Barbarian invasions into the Roman Empire of the 3rd century

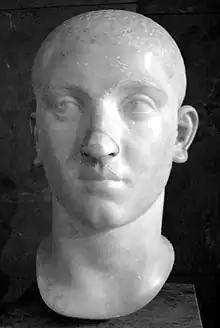
Bust of Alexander Severus.

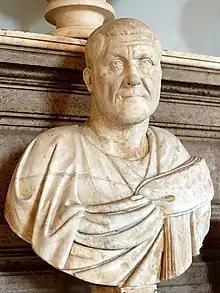
With Emperor Maximinus Thrace began the turbulent period of military anarchy, which would end only fifty years later with Diocletian.

The pressure of the barbarians along the northern frontiers and the simultaneous pressure of the Sasanians in the East had not only intensified but had spread the feeling that the empire was totally encircled by its enemies. The tools of traditional diplomacy, used since the time of Augustus and based on the threat of the use of force and the fomenting of internal dissensions among the various hostile tribes to keep them engaged against each other, were now proving ineffective. Immediate recourse to force was necessary, deploying tactically superior armies capable of intercepting every possible avenue of invasion by the barbarians as quickly as possible; however, the strategy was made difficult by having to garrison immense stretches of frontier with mostly sparse military contingents. Many of the emperors who were gradually proclaimed by the legions over a period of twenty-five years did not even manage to set foot in Rome, let alone, during their very short reigns, undertake internal reforms, as they were permanently occupied with defending the imperial throne from other claimants and the territory from external enemies.